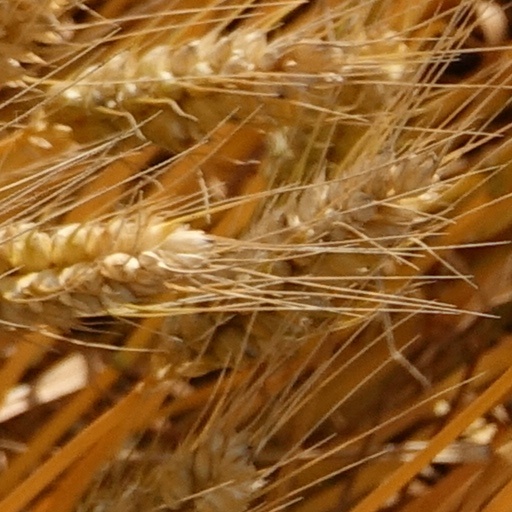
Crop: wheat